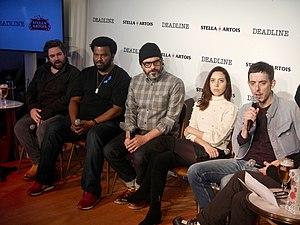
Une soirée avec Beverly Luff est une comédie britannico-américaine coécrite et réalisée de Jim Hosking, sortie en 2018.